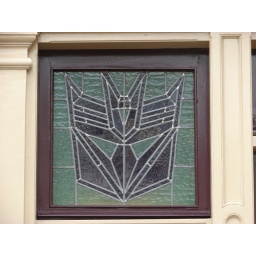
Transformers stained glass over a comic/game shop door in Amsterdam